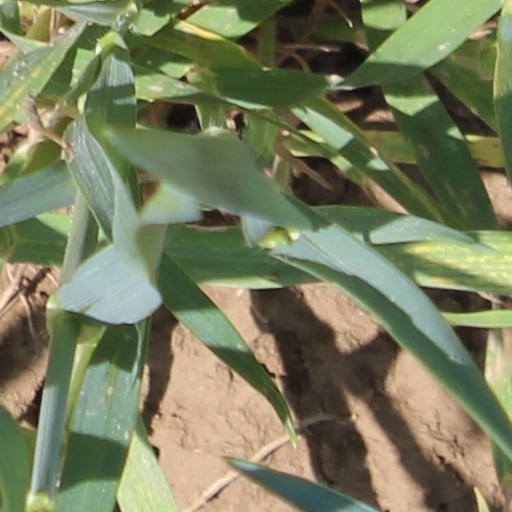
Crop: wheat